Grovely Castle

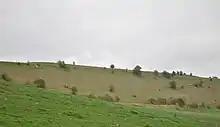

Grovely Castle is the site of an Iron Age univallate hill fort in the parish of Steeple Langford, in Wiltshire, England. The remaining ramparts stand approximately high, with deep ditches, although ploughing has damaged the earthworks in some parts of the site. Excavations have uncovered the remains of five human skeletons within the ramparts. Entrances are in the south-west and north-east corners of the hillfort. A circular enclosure of is evident in aerial photographs of the hillfort interior. There is also a later bank and ditch which runs through the hill-fort from south-west to north-east, and is probably part of an extensive surrounding Celtic field system.